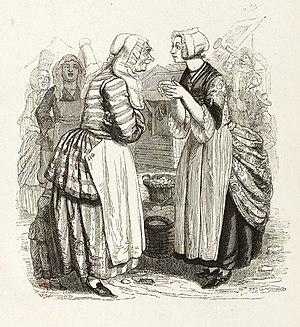
Les Femmes et le Secret est la sixième fable du livre VIII de Jean de La Fontaine situé dans le second recueil des Fables de La Fontaine, édité pour la première fois en 1678. Elle traite de la propagation de la rumeur.